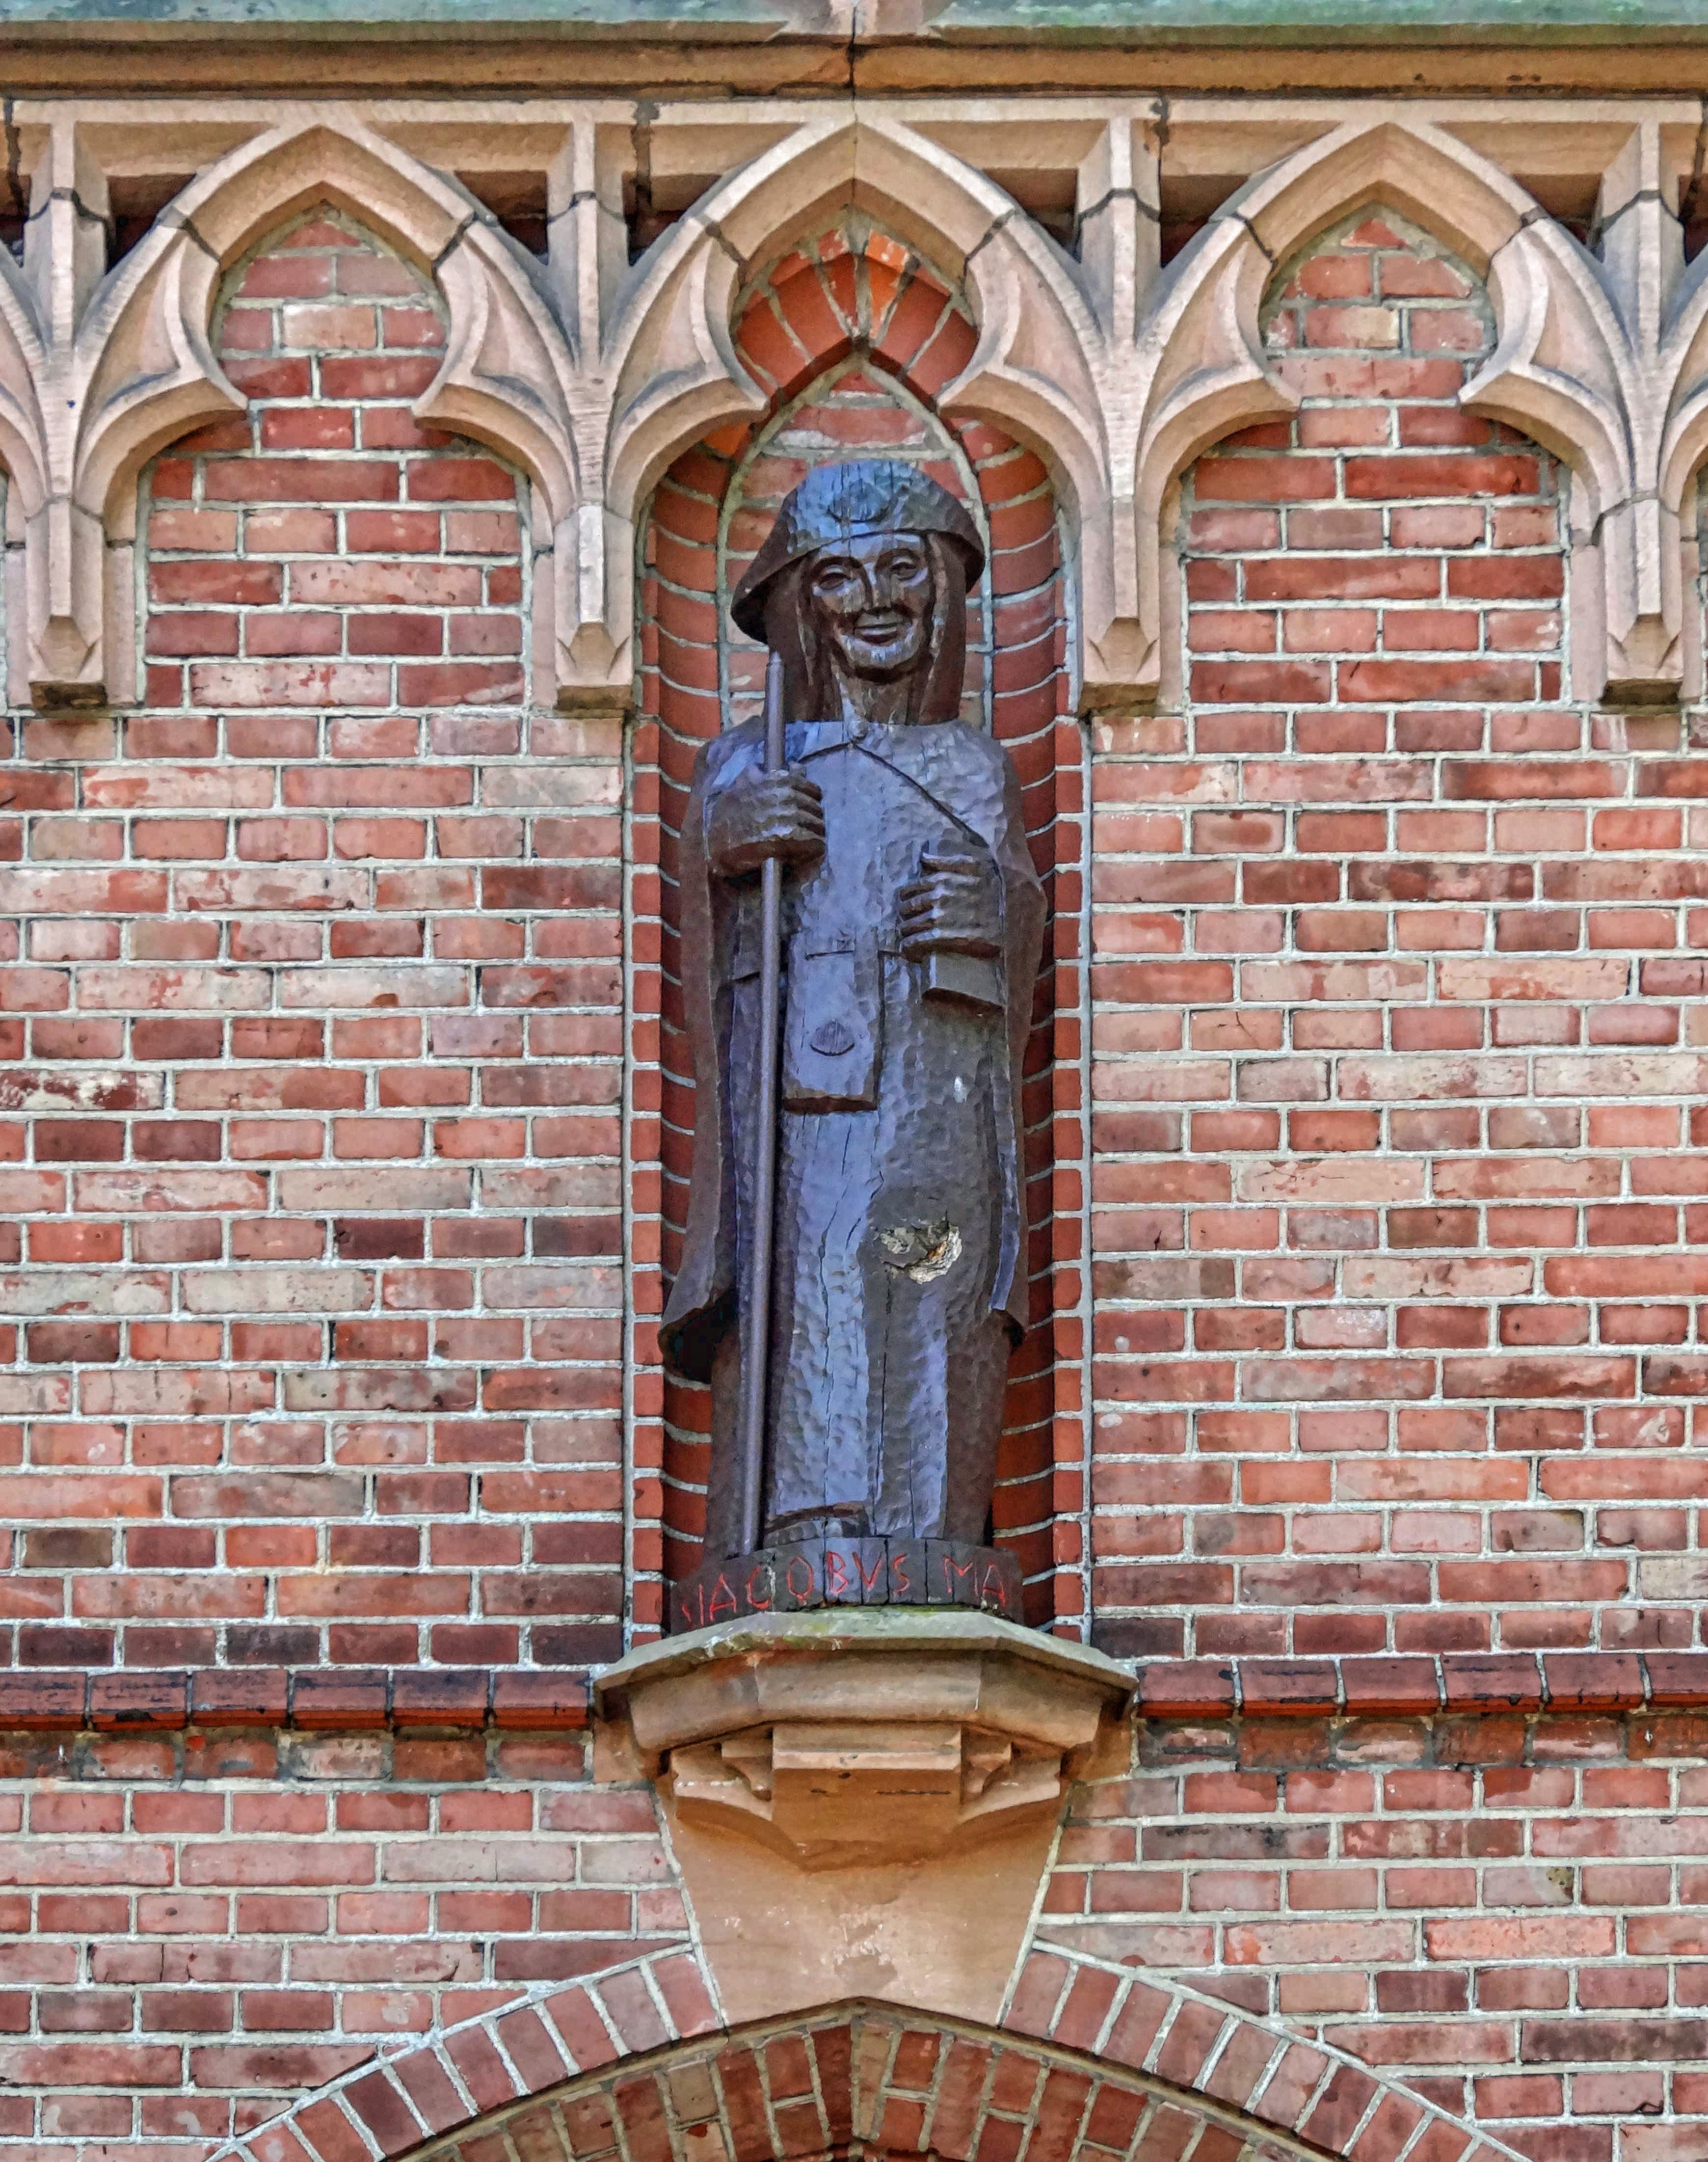
architecture, window, building, wall, stone, statue, decoration, religion, facade, church, brick, sculpture, netherlands, faith, carving, brickwork, ancient history